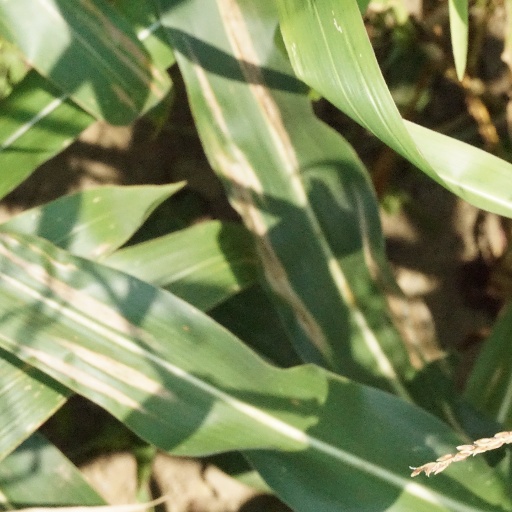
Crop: maize; corn